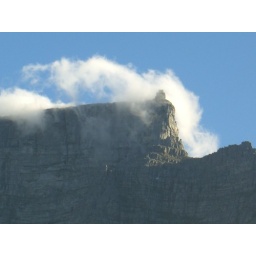
cable car and clouds over table mountain